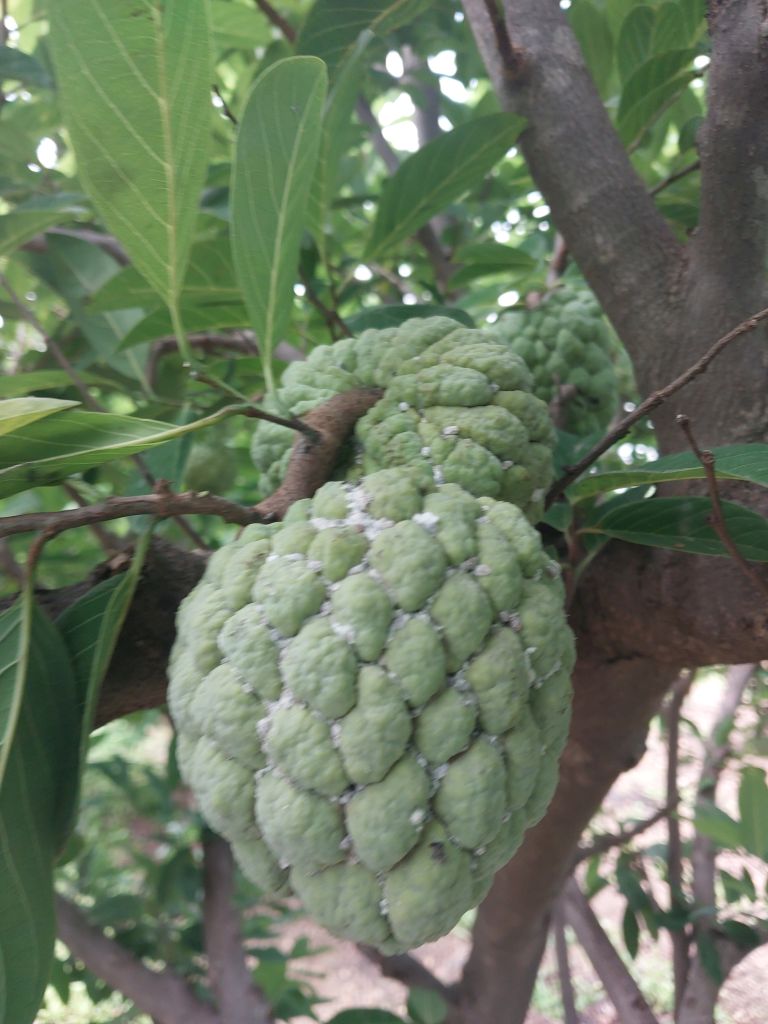
Disease label: Mealy Bug